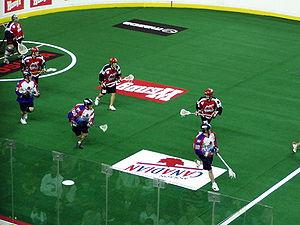
Le Rock de Toronto est une franchise canadienne de crosse en salle évoluant en National Lacrosse League depuis 1999. Basé à Toronto, en Ontario, le Rock joue au centre Air Canada, enceinte de 18 819 places inaugurée en 1999.